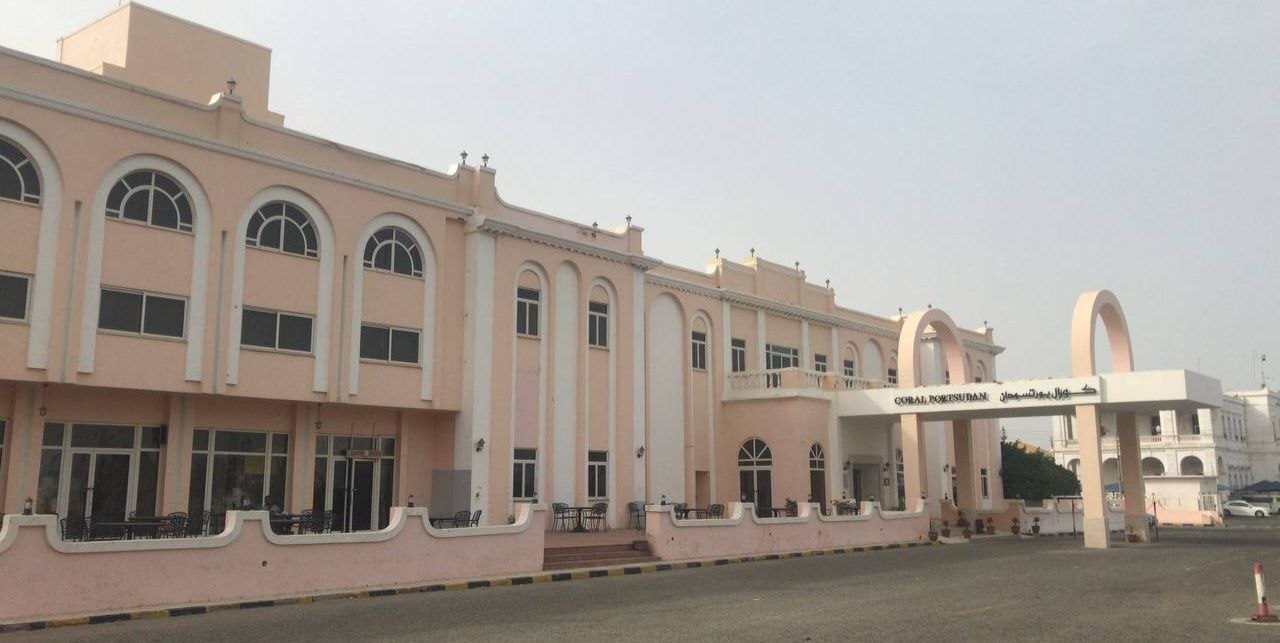
الوصف بالفصحى: الواجهة الخارجية لفندق "كورال بورتسودان" الذي يتميز بلونه الوردي وأقواسه المعمارية.
الوصف بالعامية السودانية: فندق "كورال بورتسودان" بمبناه الوردي المعروف وتصميمه السمح.
التصنيف: Urban & City Life